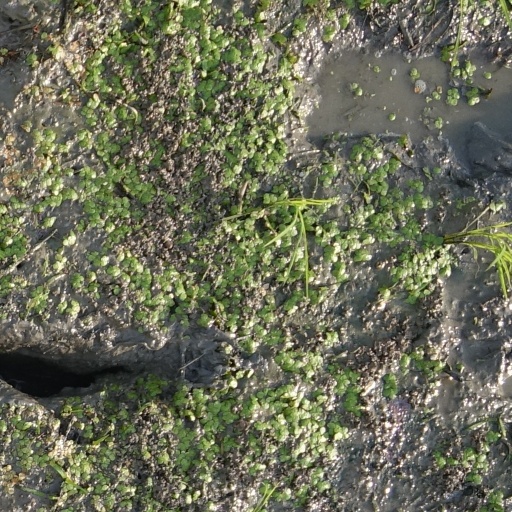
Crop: rice